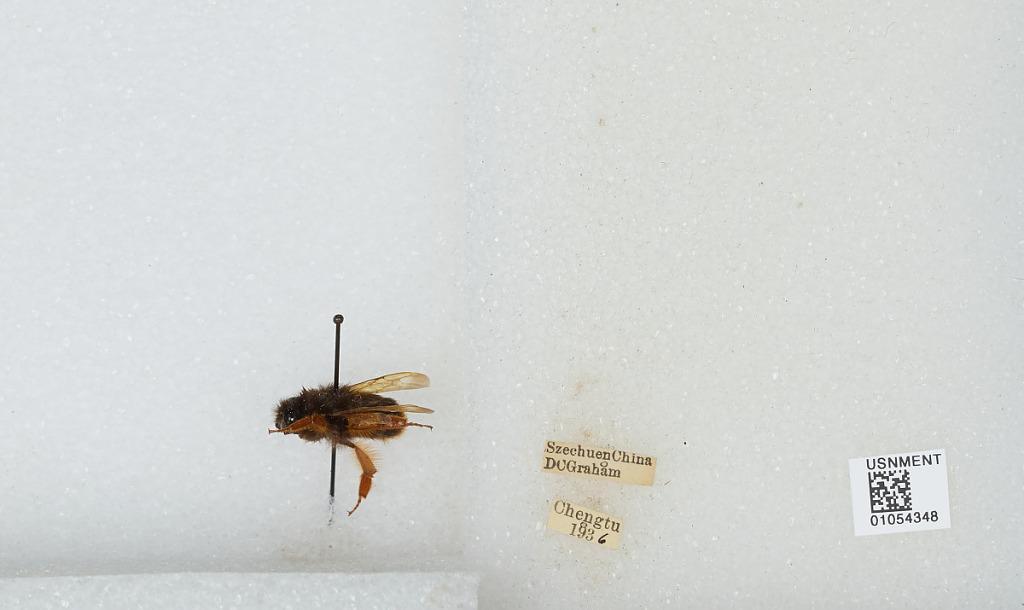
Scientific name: Bombus sp.
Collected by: D. Graham
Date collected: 1936--
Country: China
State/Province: Sichuan
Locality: Chengdu
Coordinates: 30.6586, 104.065